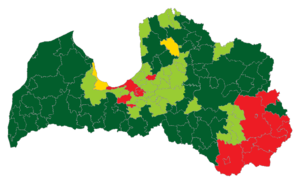
Les élections législatives lettonnes de 2014 se sont tenues le samedi 4 octobre 2014, afin d'élire les cent députés de la douzième législature de la Saeima.